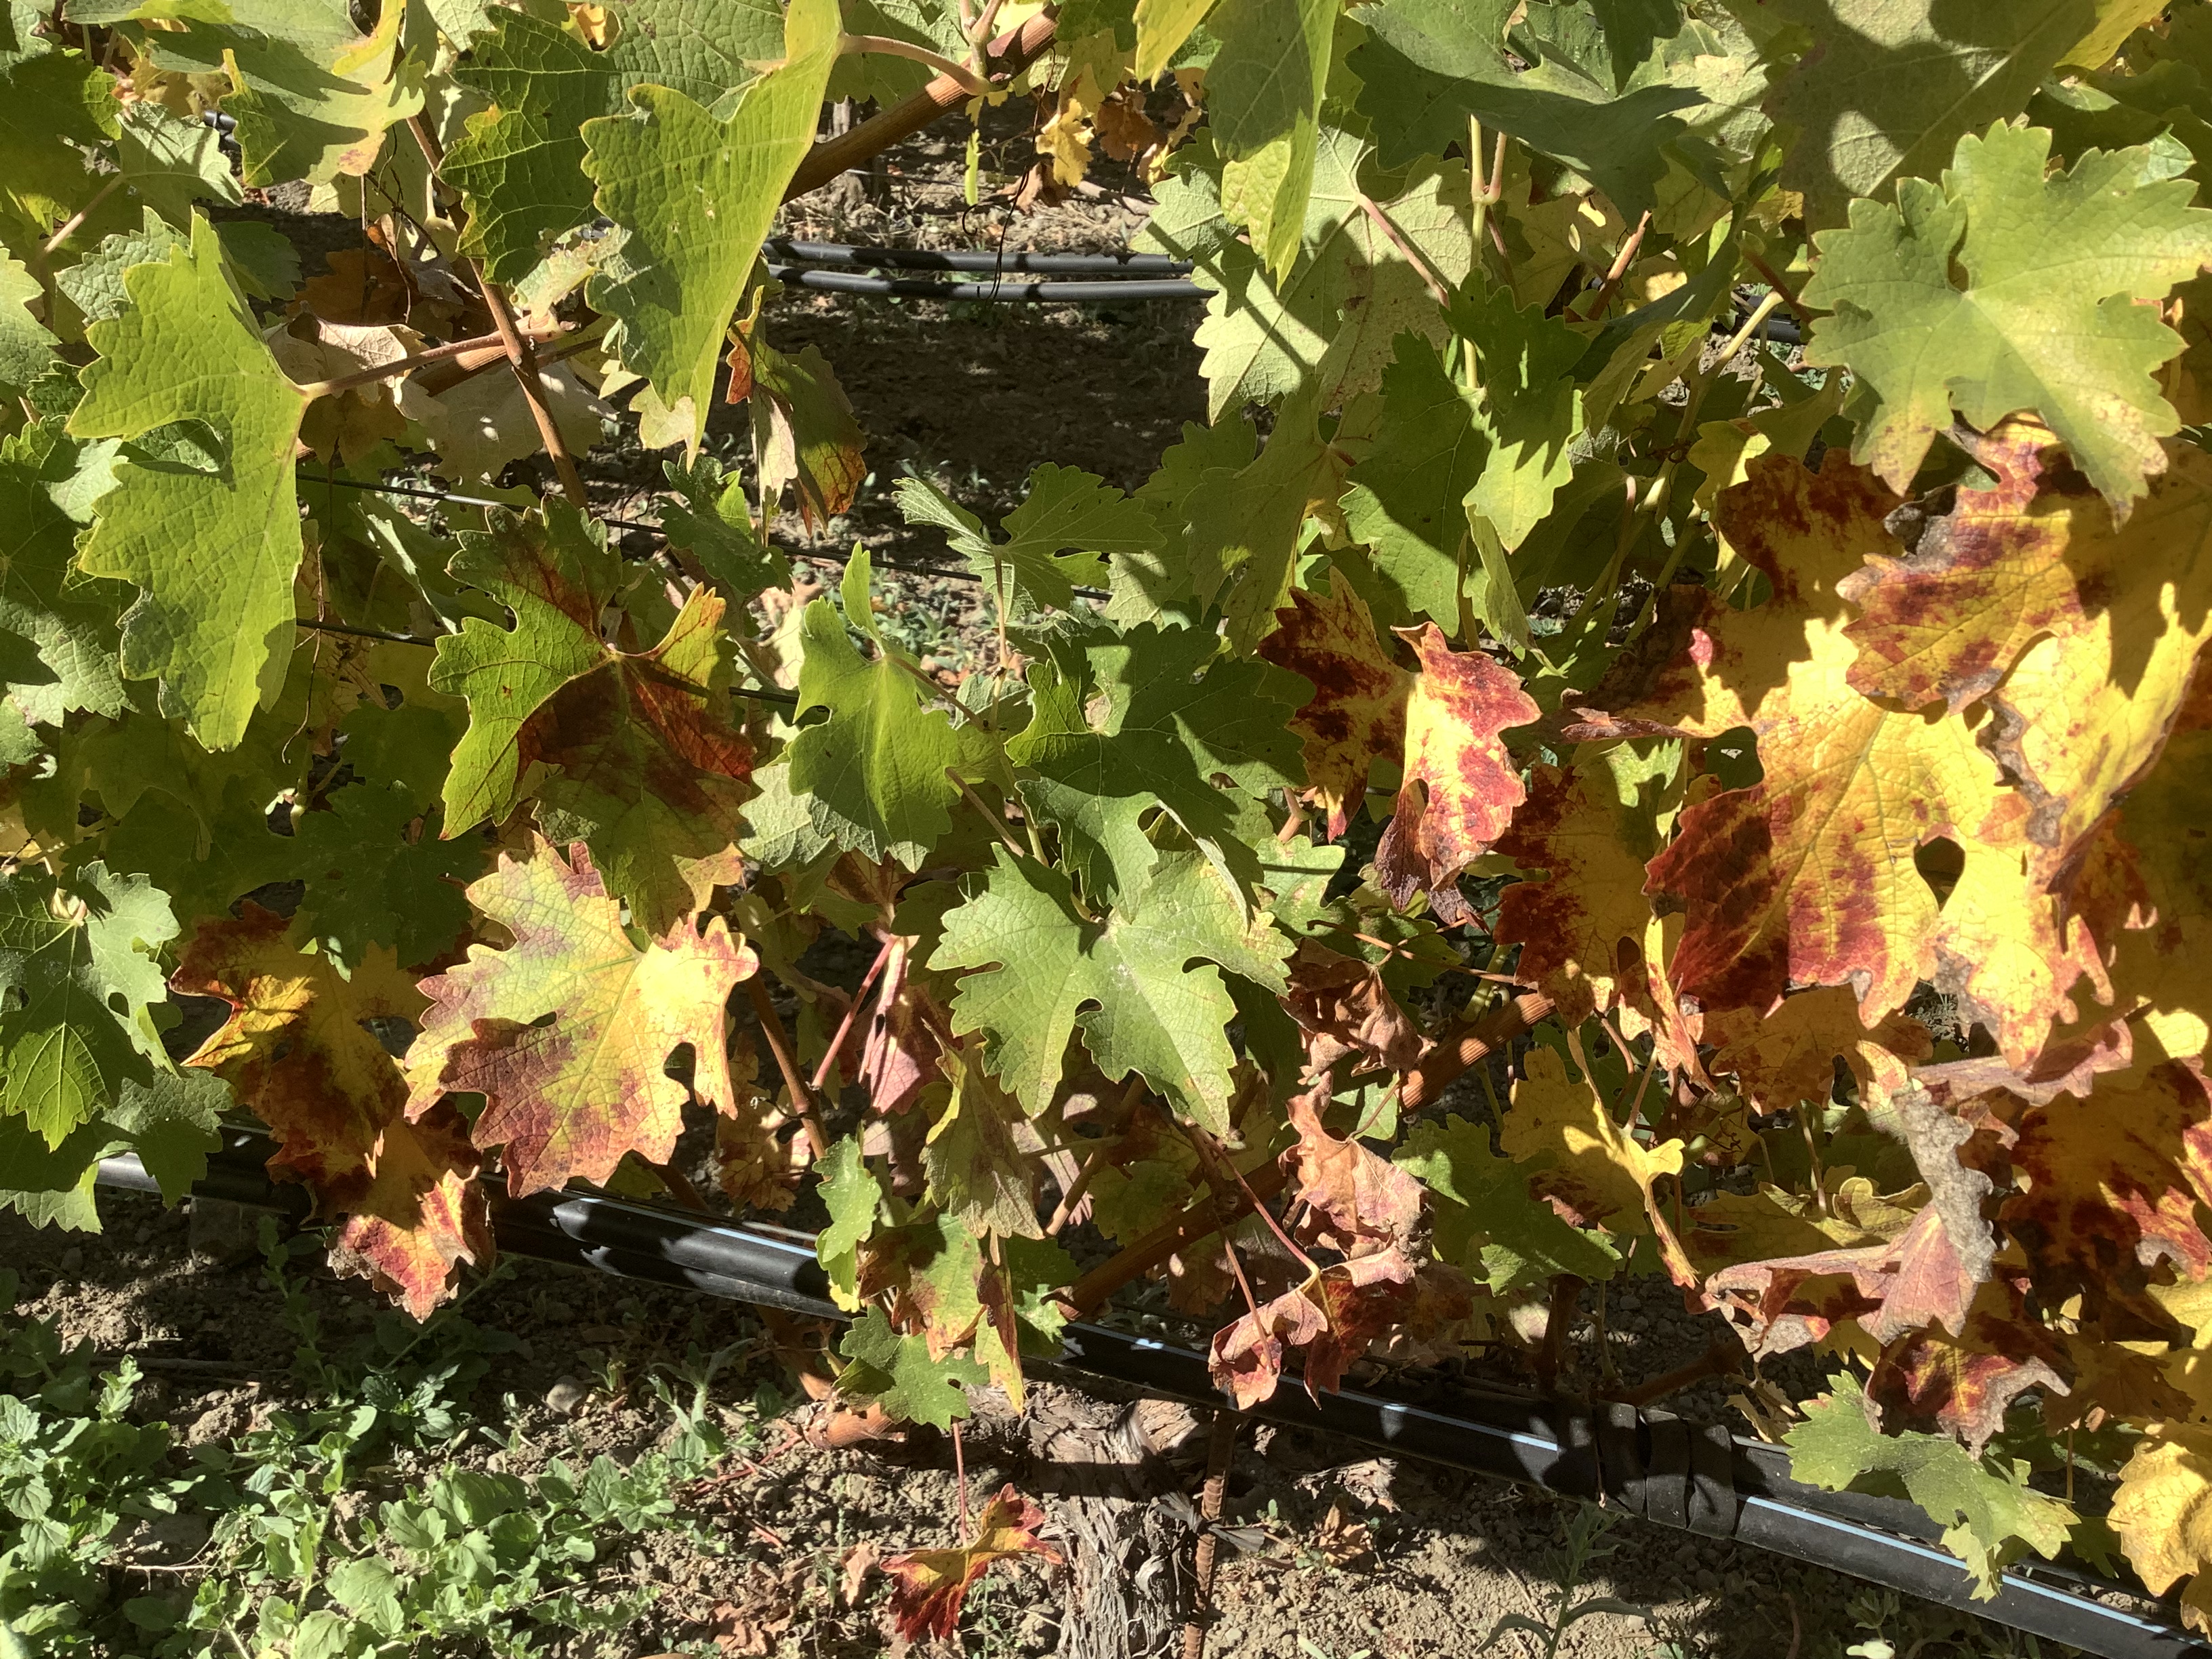
Label: Red Blotch